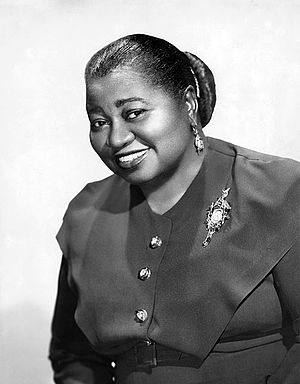
Hattie McDaniel
Hattie McDaniel var en amerikansk filmskuespiller.